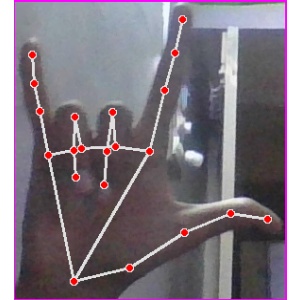
अक्षर: व